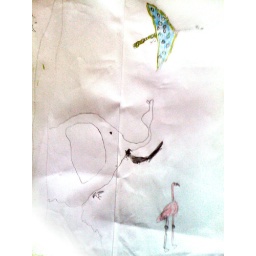
Stefan - animals under a tree